Kyle Capobianco

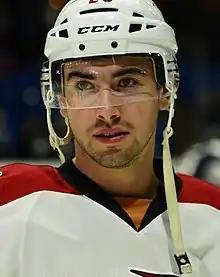
Capobianco with the Tucson Roadrunners in 2018

Kyle Capobianco (born August 13, 1997) is a Canadian professional ice hockey defenceman for the Texas Stars of the American Hockey League (AHL) while under contract to the Dallas Stars of the National Hockey League (NHL). He was the 63rd overall selection of the Arizona Coyotes at the 2015 NHL entry draft. Capobianco's grandfather, Clare Exelby, is a former CFL player and uncle, Randy Exelby, is a former NHL player.